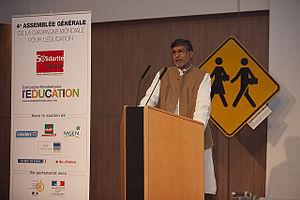
Kailash Satyarthi est un militant indien des droits de l'enfant et du droit à l'éducation, né le 11 janvier 1954 à Vidisha en Inde. Il est colauréat du prix Nobel de la paix 2014, avec Malala Yousafzai.